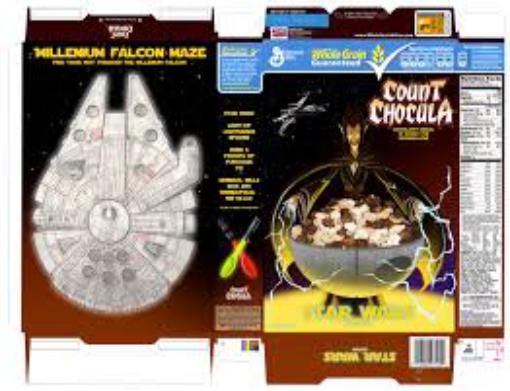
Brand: Count Chocula
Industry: Food